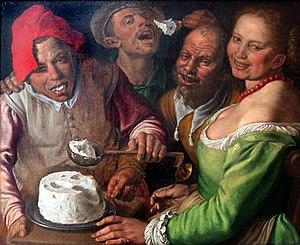
Vincenzo Campi est un peintre italien et le frère cadet et l'élève de Giulio Campi et Antonio Campi et le fils de Galeazzo Campi.
Ricotta est l'appellation usuelle d'une préparation laitière d'origine italienne de fromage à pâte fraîche disponible dans presque toutes les régions d'Italie.